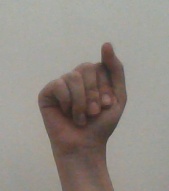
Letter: saad